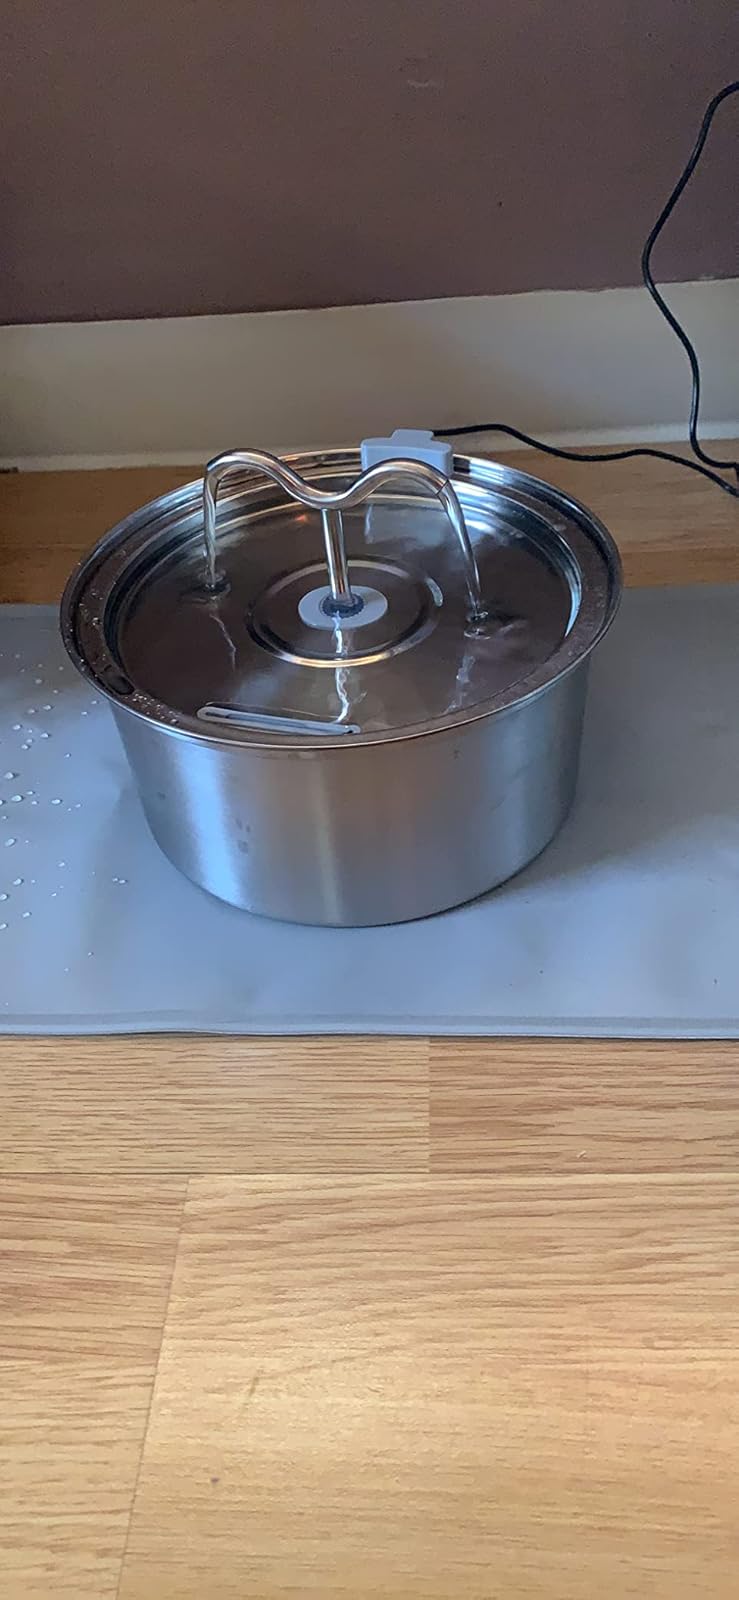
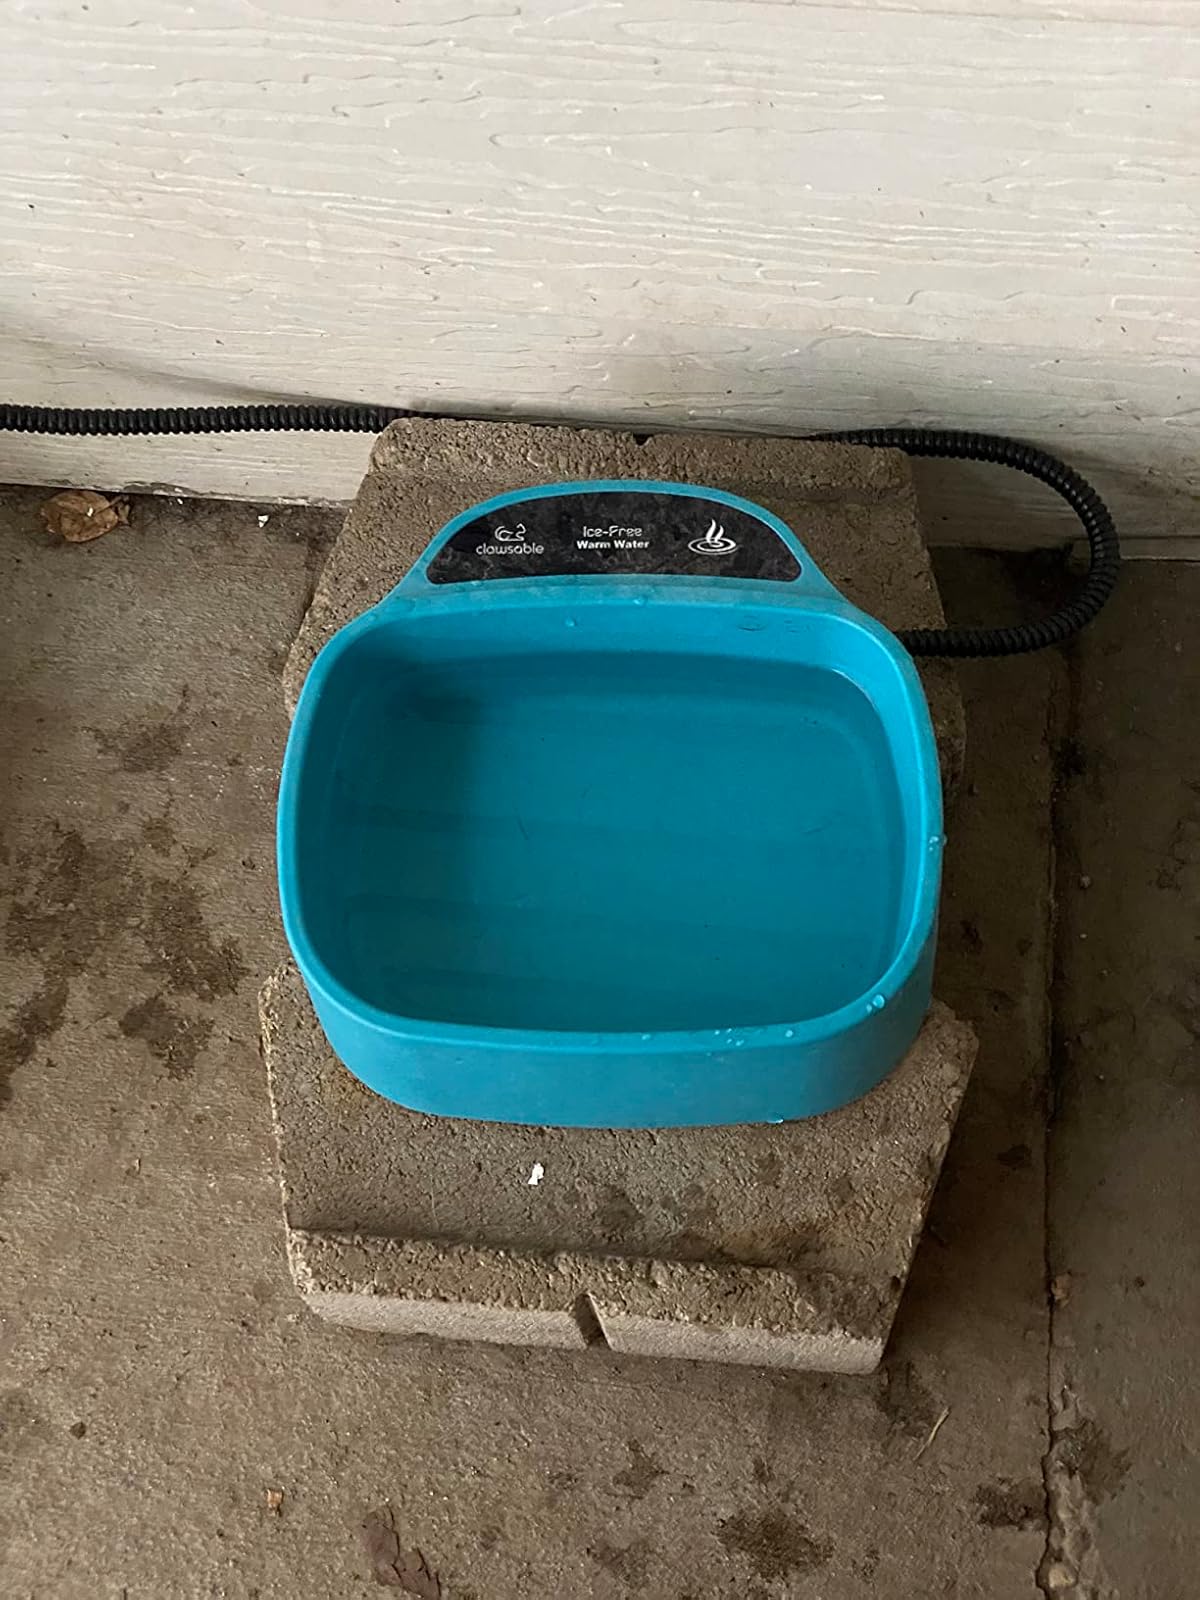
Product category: items_bowl
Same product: no